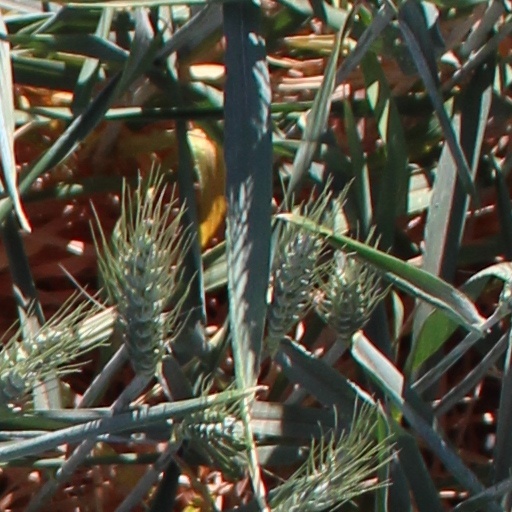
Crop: wheat